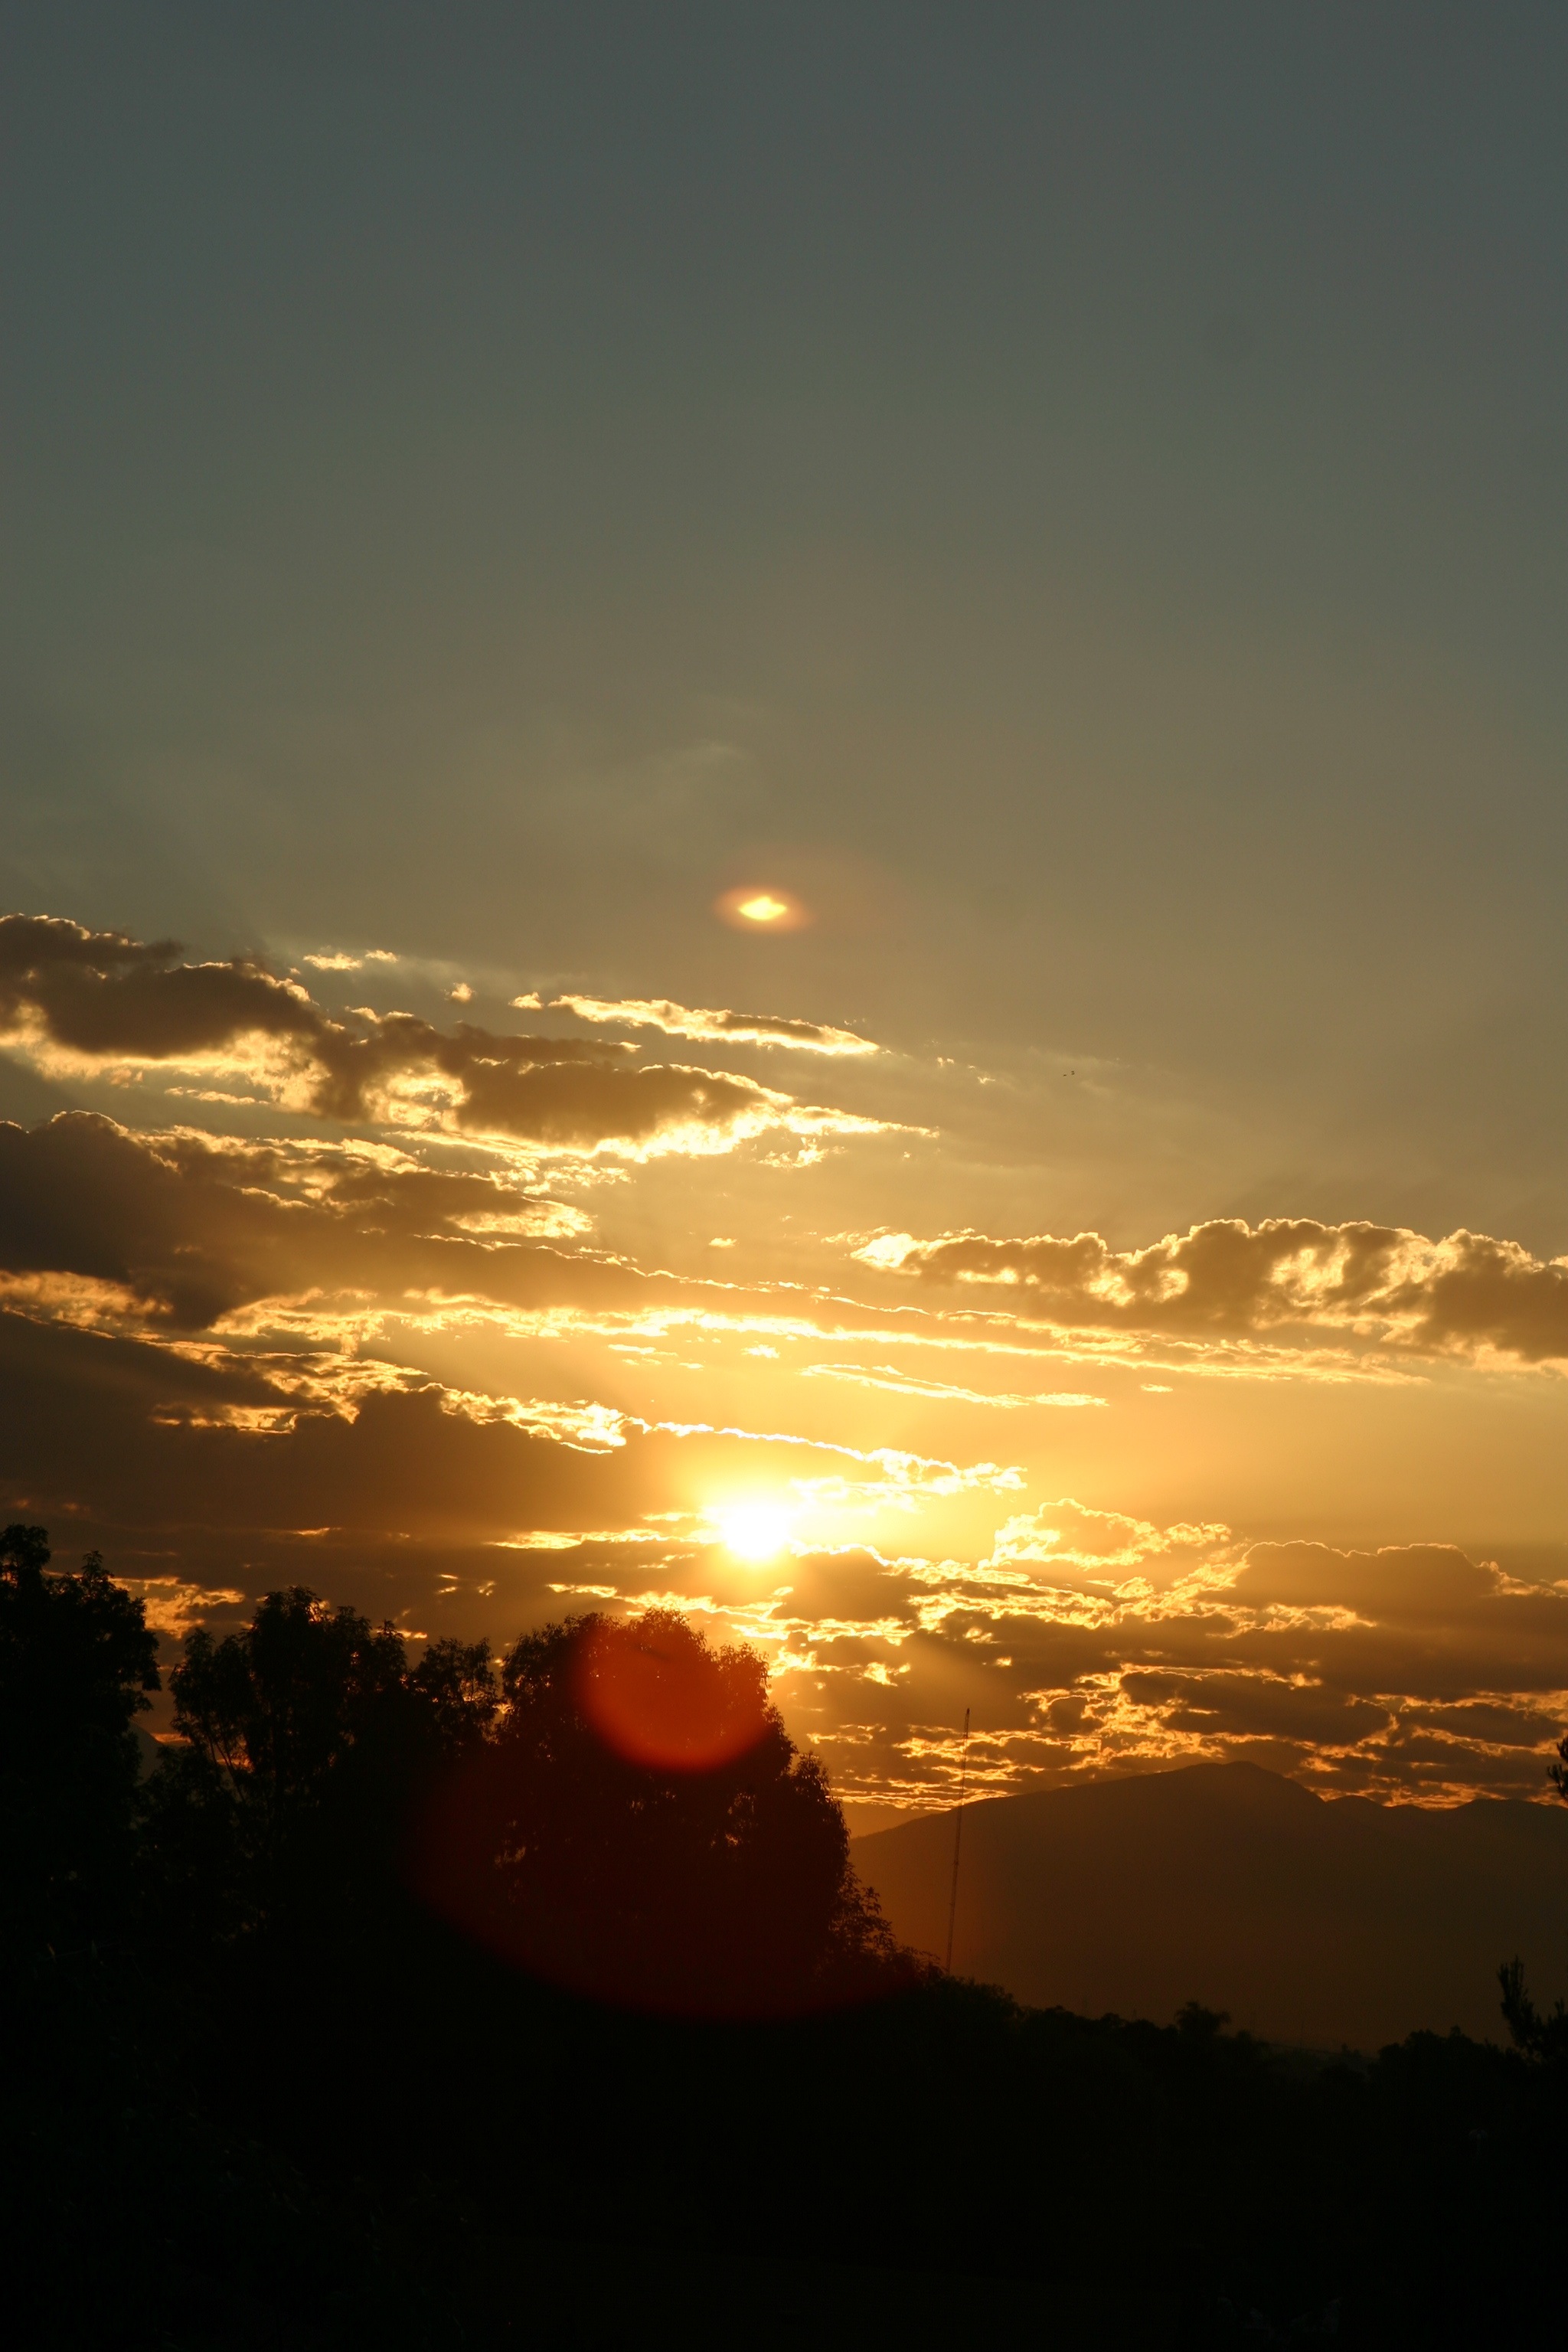
horizon, mountain, cloud, sky, sunshine, sun, sunrise, sunset, sunlight, morning, hill, dawn, atmosphere, dusk, evening, afterglow, orange clouds, red sky at morning, towards the sun